Pieter Zeeman

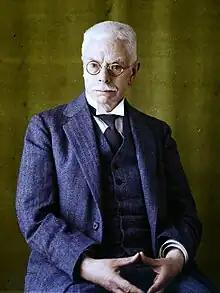
1929 Autochrome by Georges Chevalier

Shortly after his discovery, Zeeman was offered a position as lecturer in Amsterdam, where he started to work in the autumn of 1896. In 1900, this was followed by his promotion to professor of physics at the University of Amsterdam. In 1902, together with his former mentor Lorentz, he received the Nobel Prize for Physics for the discovery of the Zeeman effect. Five years later, in 1908, he succeeded Van der Waals as full professor and Director of the Physics Institute in Amsterdam.